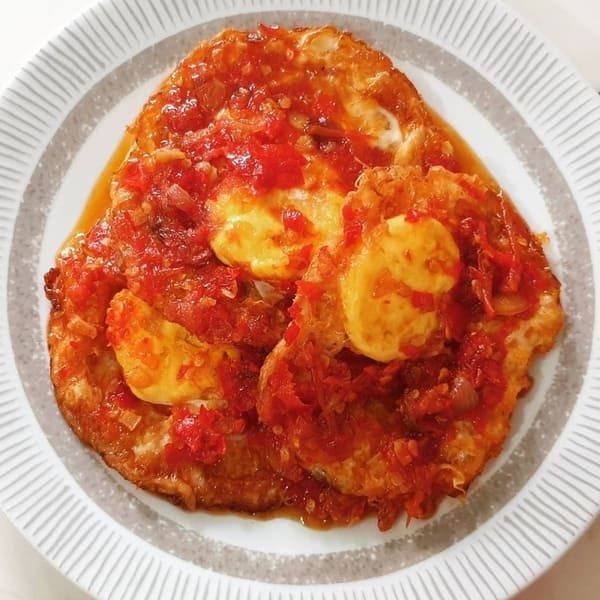
Label: telur_balado